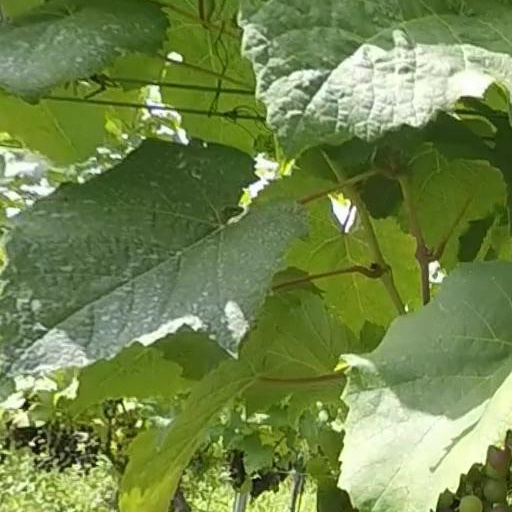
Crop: grape